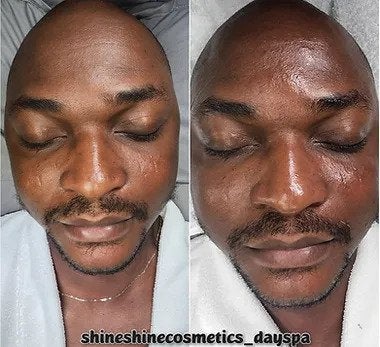
Gentleman's Facial
Gentleman's Facial Indulge in the ultimate grooming experience with our Gentleman's Facial, specifically tailored to address the unique skincare needs of men for a refreshed, revitalized complexion. Our Gentleman's Facial begins with a deep cleanse to remove impurities, excess oil, and dead skin cells, followed by a gentle exfoliation to unclog pores and promote cell turnover. Our skilled estheticians will then perform a relaxing facial massage to stimulate circulation and relieve tension, followed by a customized mask to address your specific skincare concerns. Whether you're struggling with razor burn, ingrown hairs, or dryness, our Gentleman's Facial offers a safe and effective solution for achieving clear, healthy skin. Experience the transformative benefits of our Gentleman's Facial, including: Cleansing: Remove impurities and excess oil for a refreshed and revitalized complexion. Exfoliation: Unclog pores and promote cell turnover for smoother, clearer skin. Hydration: Nourish and replenish the skin with a customized mask to restore moisture and balance. Whether you're preparing for a special occasion, recovering from a long week, or simply indulging in a moment of self-care, our Gentleman's Facial offers a tailored and rejuvenating experience for the modern man. Price : Starts at $150 Duration : 1hr: 10 Minutes
Brand: Shineshine Cosmetics
Category: Services > Personal Services > Beauty & Personal Care